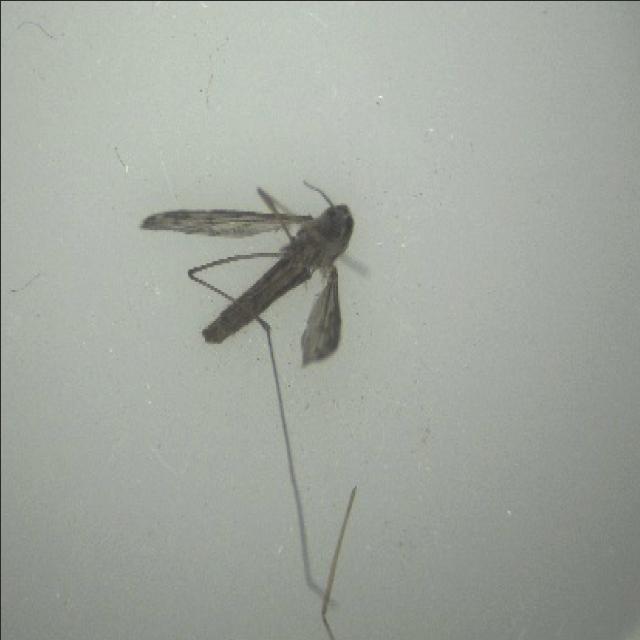
Species: anopheles_sinensis